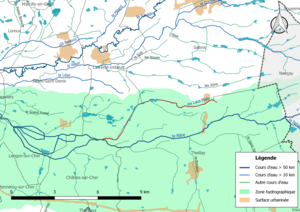
Carte du cours d'eau «
Le ruisseau des Lacs Plats est un cours d'eau français qui coule dans le département de Loir-et-Cher. C'est un affluent de la Rère en rive droite et donc un sous-affluent de la Loire.